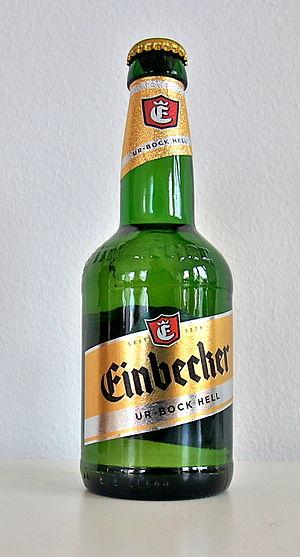
Einbeck, Allemagne: Bouteille à bière bock blonde